Shin Chae-ho

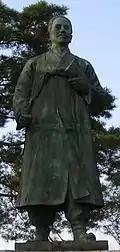
Statue of Sin Chae-Ho in Seoul's Grand Park.

Shin was born on December 8, 1880. His grandfather was an official in the royal advisory department. His pen name was "Dansaeng", which he later changed to "Danjae". Shin was taught various Neo-Confucian books and concepts by his grandfather, and later enrolled in the Confucian academy Sungkyunkwan, receiving a doctoral degree in 1905. Shin, to a limited capacity, read Italian literature and history and published some Italian-related works; There is some speculation that Dante might be an influence on Shin Chae-ho's work, in particular "Dream Sky" (1916).